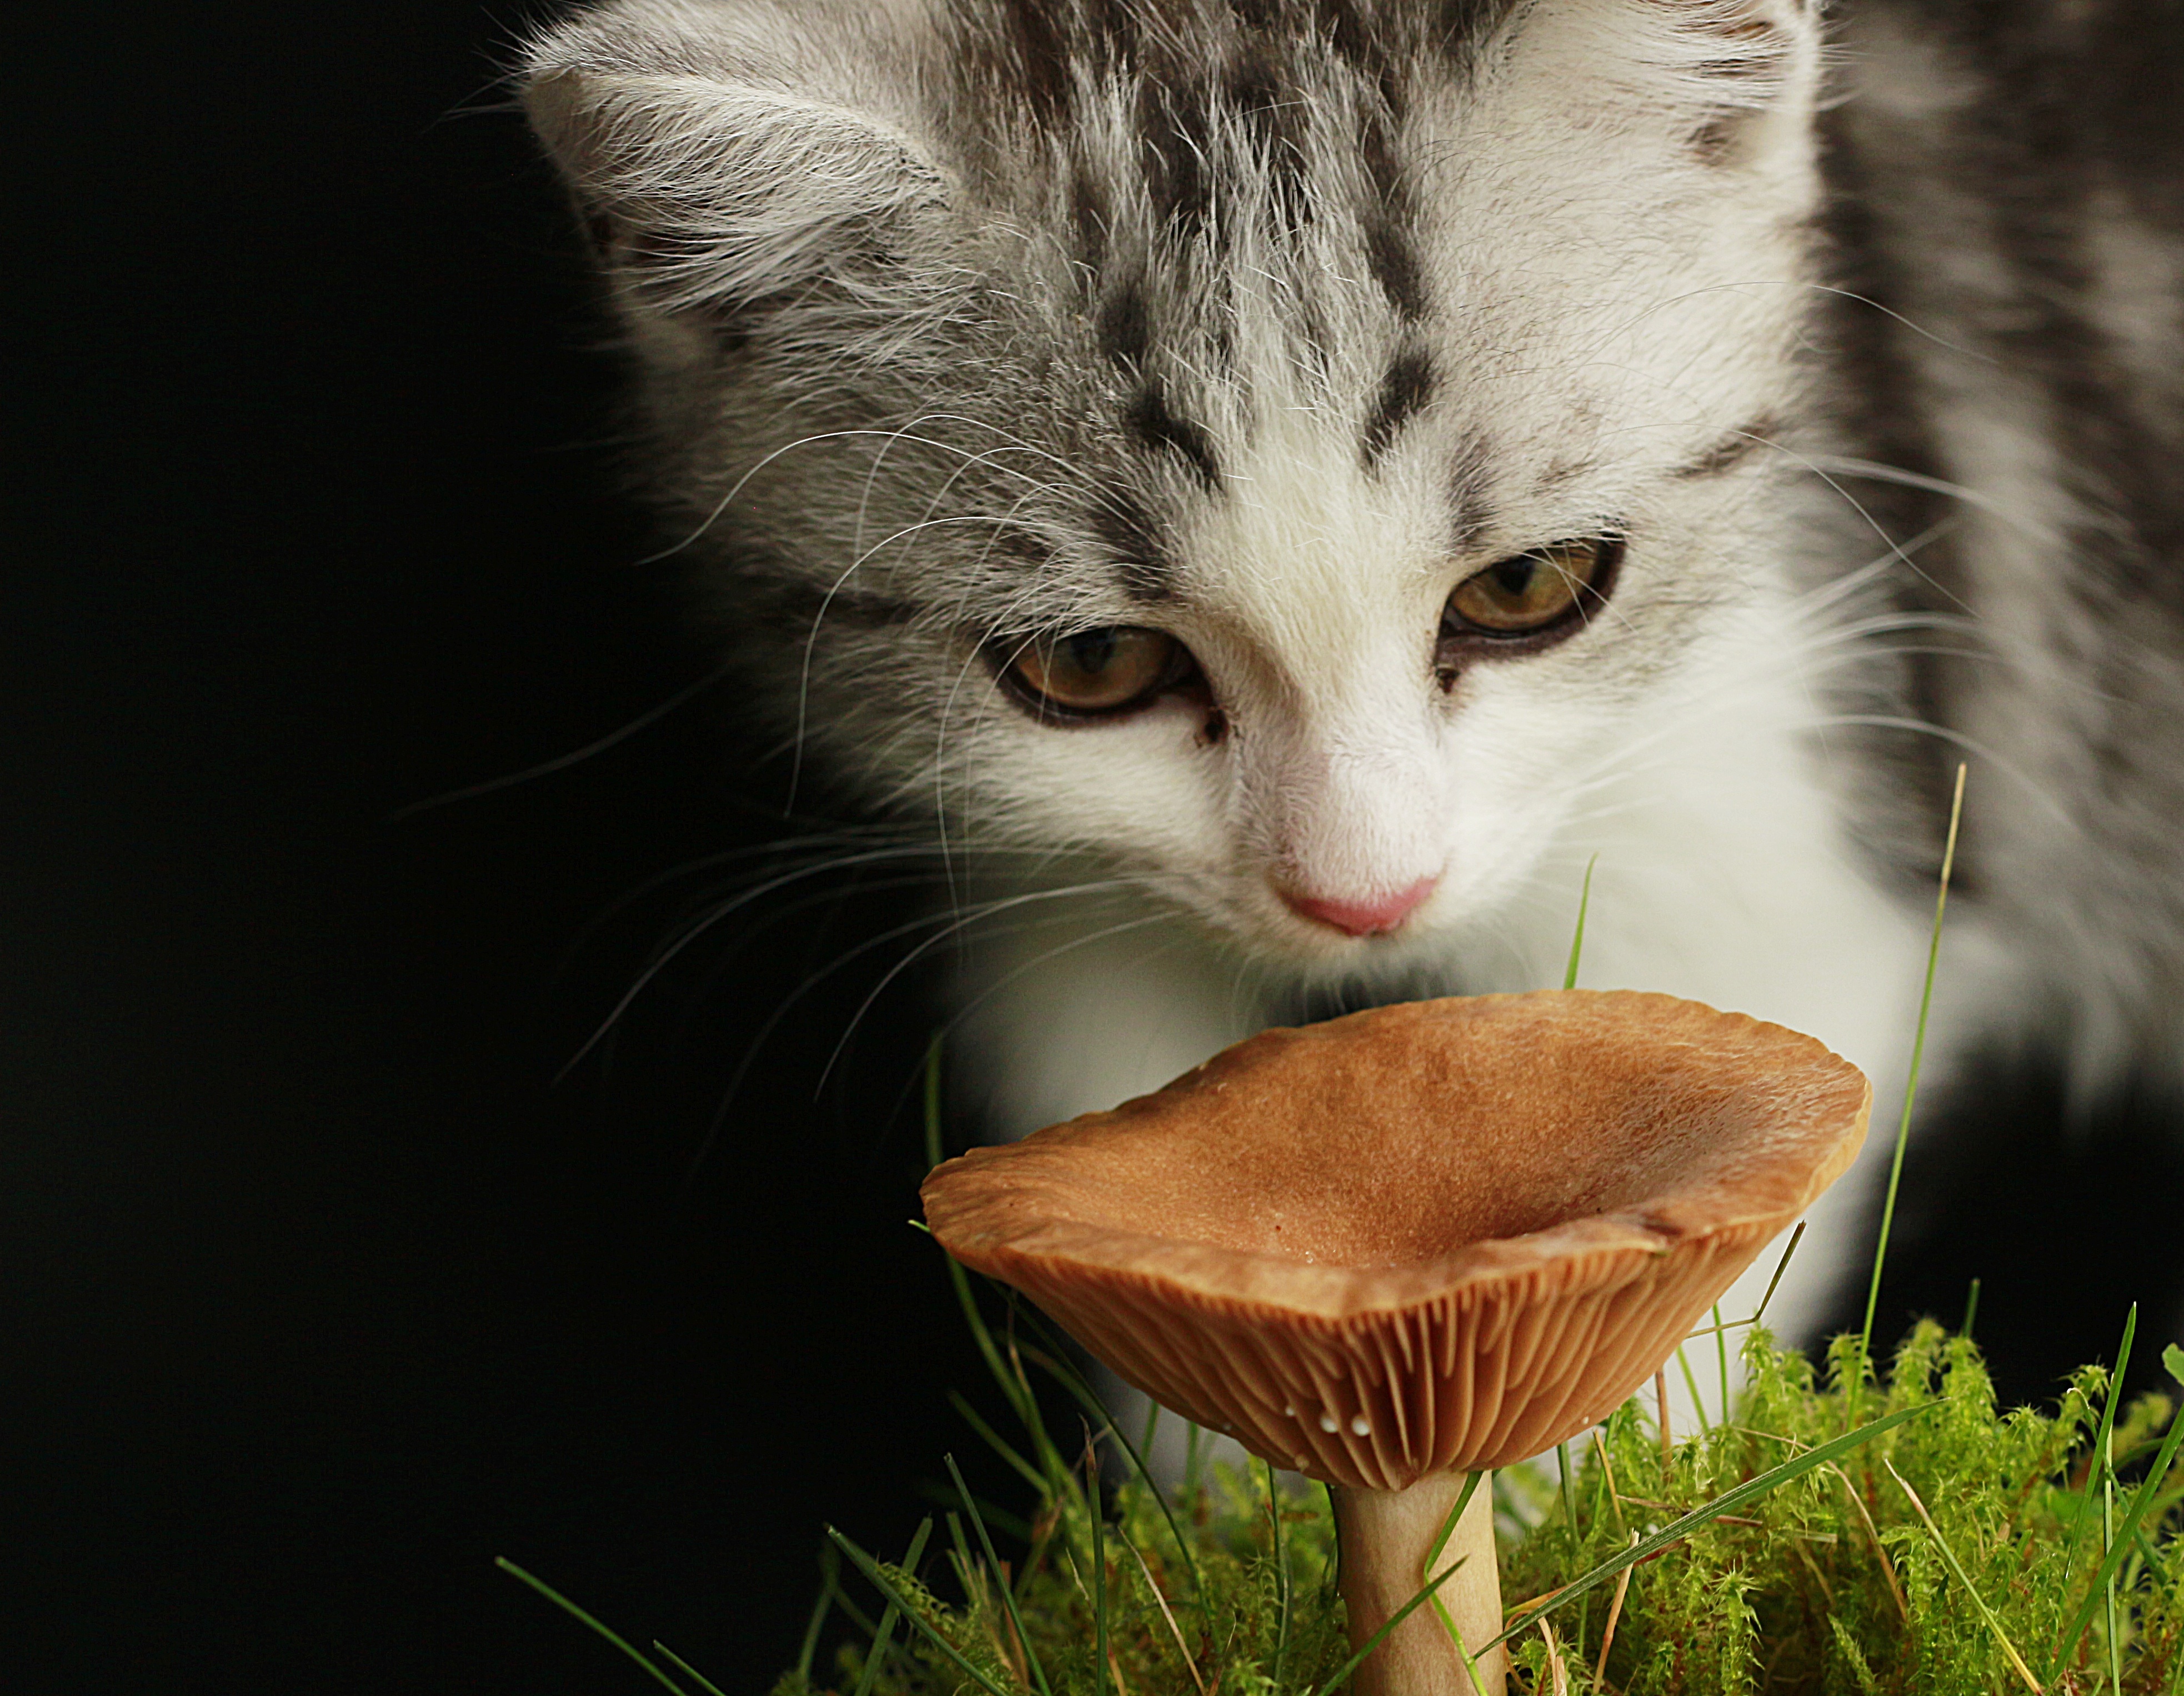
grass, sweet, cute, female, kitten, cat, mammal, mushroom, fauna, playful, close up, curiosity, nose, whiskers, vertebrate, curious, domestic cat, cat face, taster, german longhaired pointer, persians, small to medium sized cats, cat like mammal